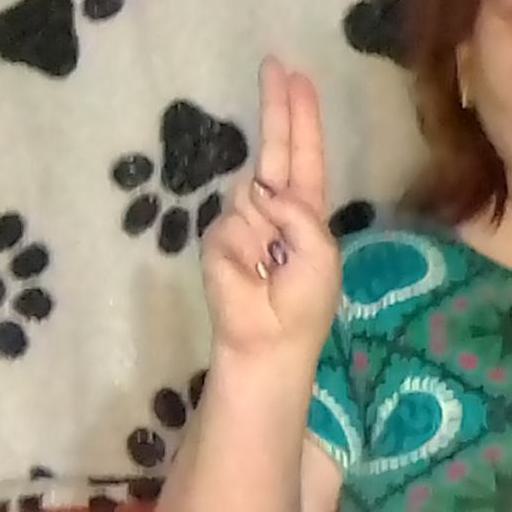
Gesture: two_up